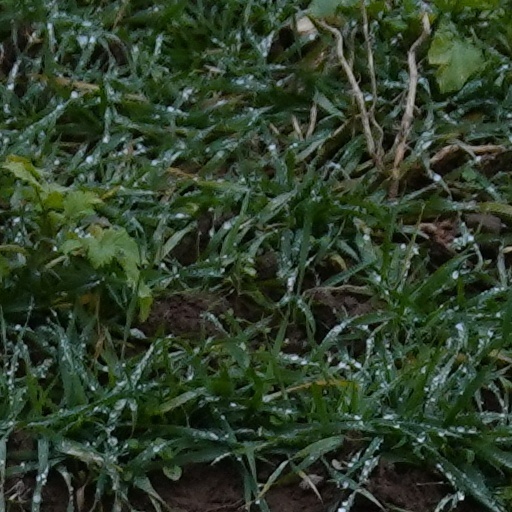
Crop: wheat